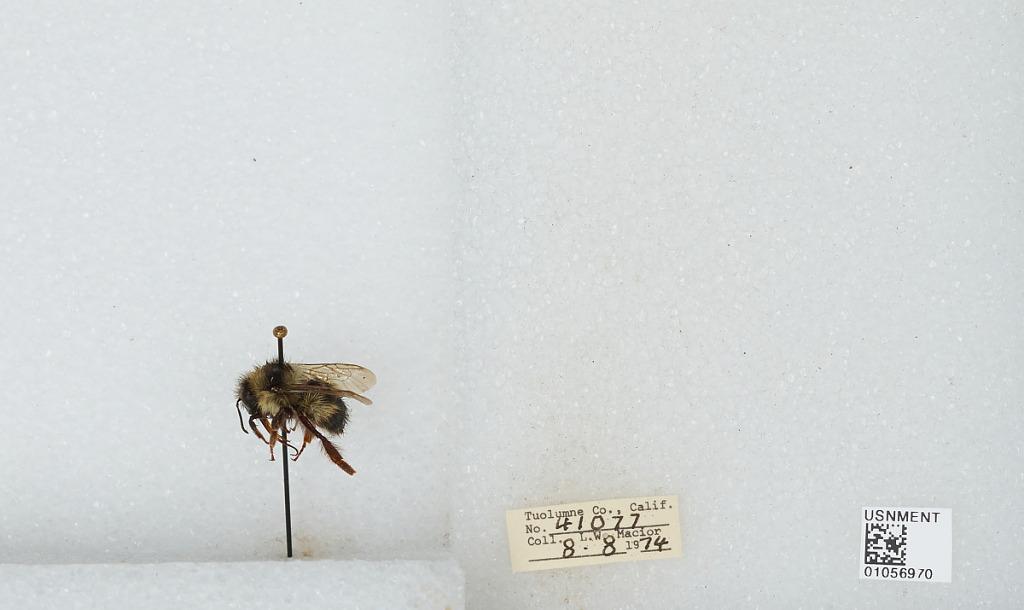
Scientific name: Bombus bifarius nearcticus
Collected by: L. Macior
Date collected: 1974-8-8
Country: United States
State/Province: California
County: Tuolumne
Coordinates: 38.02, -119.93